KkStB 269

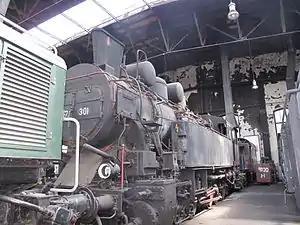
KkStB Class 269 rack locomotive 197.301 at the "Heizhaus", Strasshof

The kkStB 269 was class of three rack railway 0-12-0 tank engines of the Imperial Royal Austrian State Railways ("k.k. österreichische Staatsbahnen", kkStB) designed to work on the Erzberg Railway ("Erzbergbahn") in Styria.